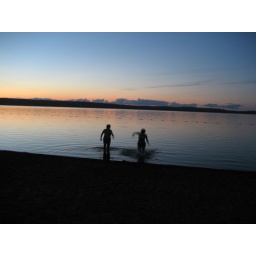
Bathing in the cold water of the lake in Sleeping Giant Provincial Park.